McDonnell Douglas Phantom in UK service - data

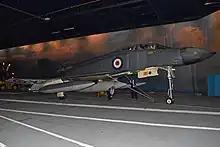
YF-4K Phantom XT596 at the Fleet Air Arm Museum, Yeovilton

A total of 185 F-4 Phantoms were produced for and operated by the United Kingdom between 1968 and 1992. Between 1966 and 1969, 170 Phantoms were specially built for the UK, replacing the de Havilland Sea Vixen in the fleet air defence role for the Royal Navy, and the Hawker Hunter in the close air support and tactical reconnaissance roles in the Royal Air Force. Subsequently, when replaced by the SEPECAT Jaguar for close air support and reconnaissance, the Phantom replaced the English Electric Lightning as the UK's primary air defence interceptor. The Phantom was operated by the Royal Navy until 1978, when , the only British ship capable of operating the aircraft, was decommissioned. Following this, the Royal Navy's Phantoms were turned over to the Royal Air Force. In 1984, a batch of 15 former United States Navy and United States Marine Corps Phantoms were obtained by the Royal Air Force to form an additional squadron. The Phantom began to be replaced by the air defence variant of the Panavia Tornado from 1987, and was finally withdrawn from service in 1992.